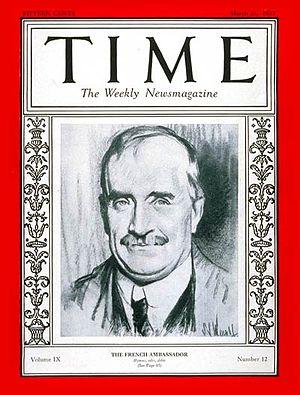
Depuis le Moyen Âge, et encore dans le catholicisme actuel, un oblat est un laïc qui se donne à un monastère et dont il vit la spiritualité monastique.
Depuis la fin de l'Antiquité, et encore dans le catholicisme actuel, un oblat est un laïc qui est donné ou se donne à un monastère qui l'accueille pour lui permettre de vivre certains aspects de la vie et de la spiritualité monastique.
Paul Claudel, né le 6 août 1868 à Villeneuve-sur-Fère, et mort le 23 février 1955 à Paris, est un dramaturge, poète, essayiste et diplomate français, membre de l'Académie française. Il est le frère de la sculptrice Camille Claudel.